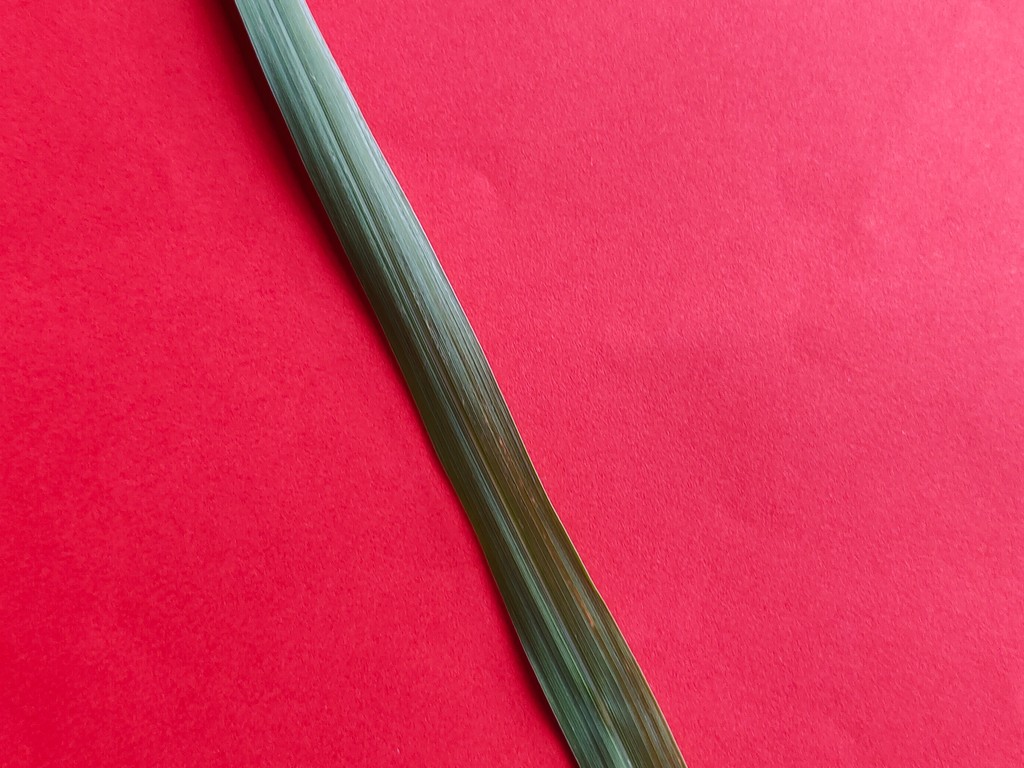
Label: Healthy